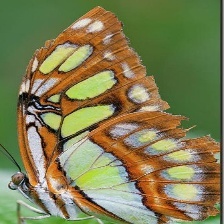
Species: MALACHITE